Carrie McCabe

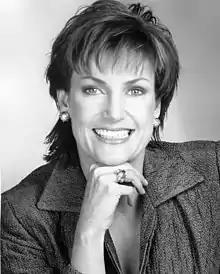
Carrie A. McCabe (

Carrie A. McCabe is an investor, business builder, and C-suite executive. She has built five alternative asset management companies.